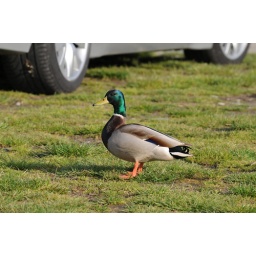
Mallard duck profile in front of car 3